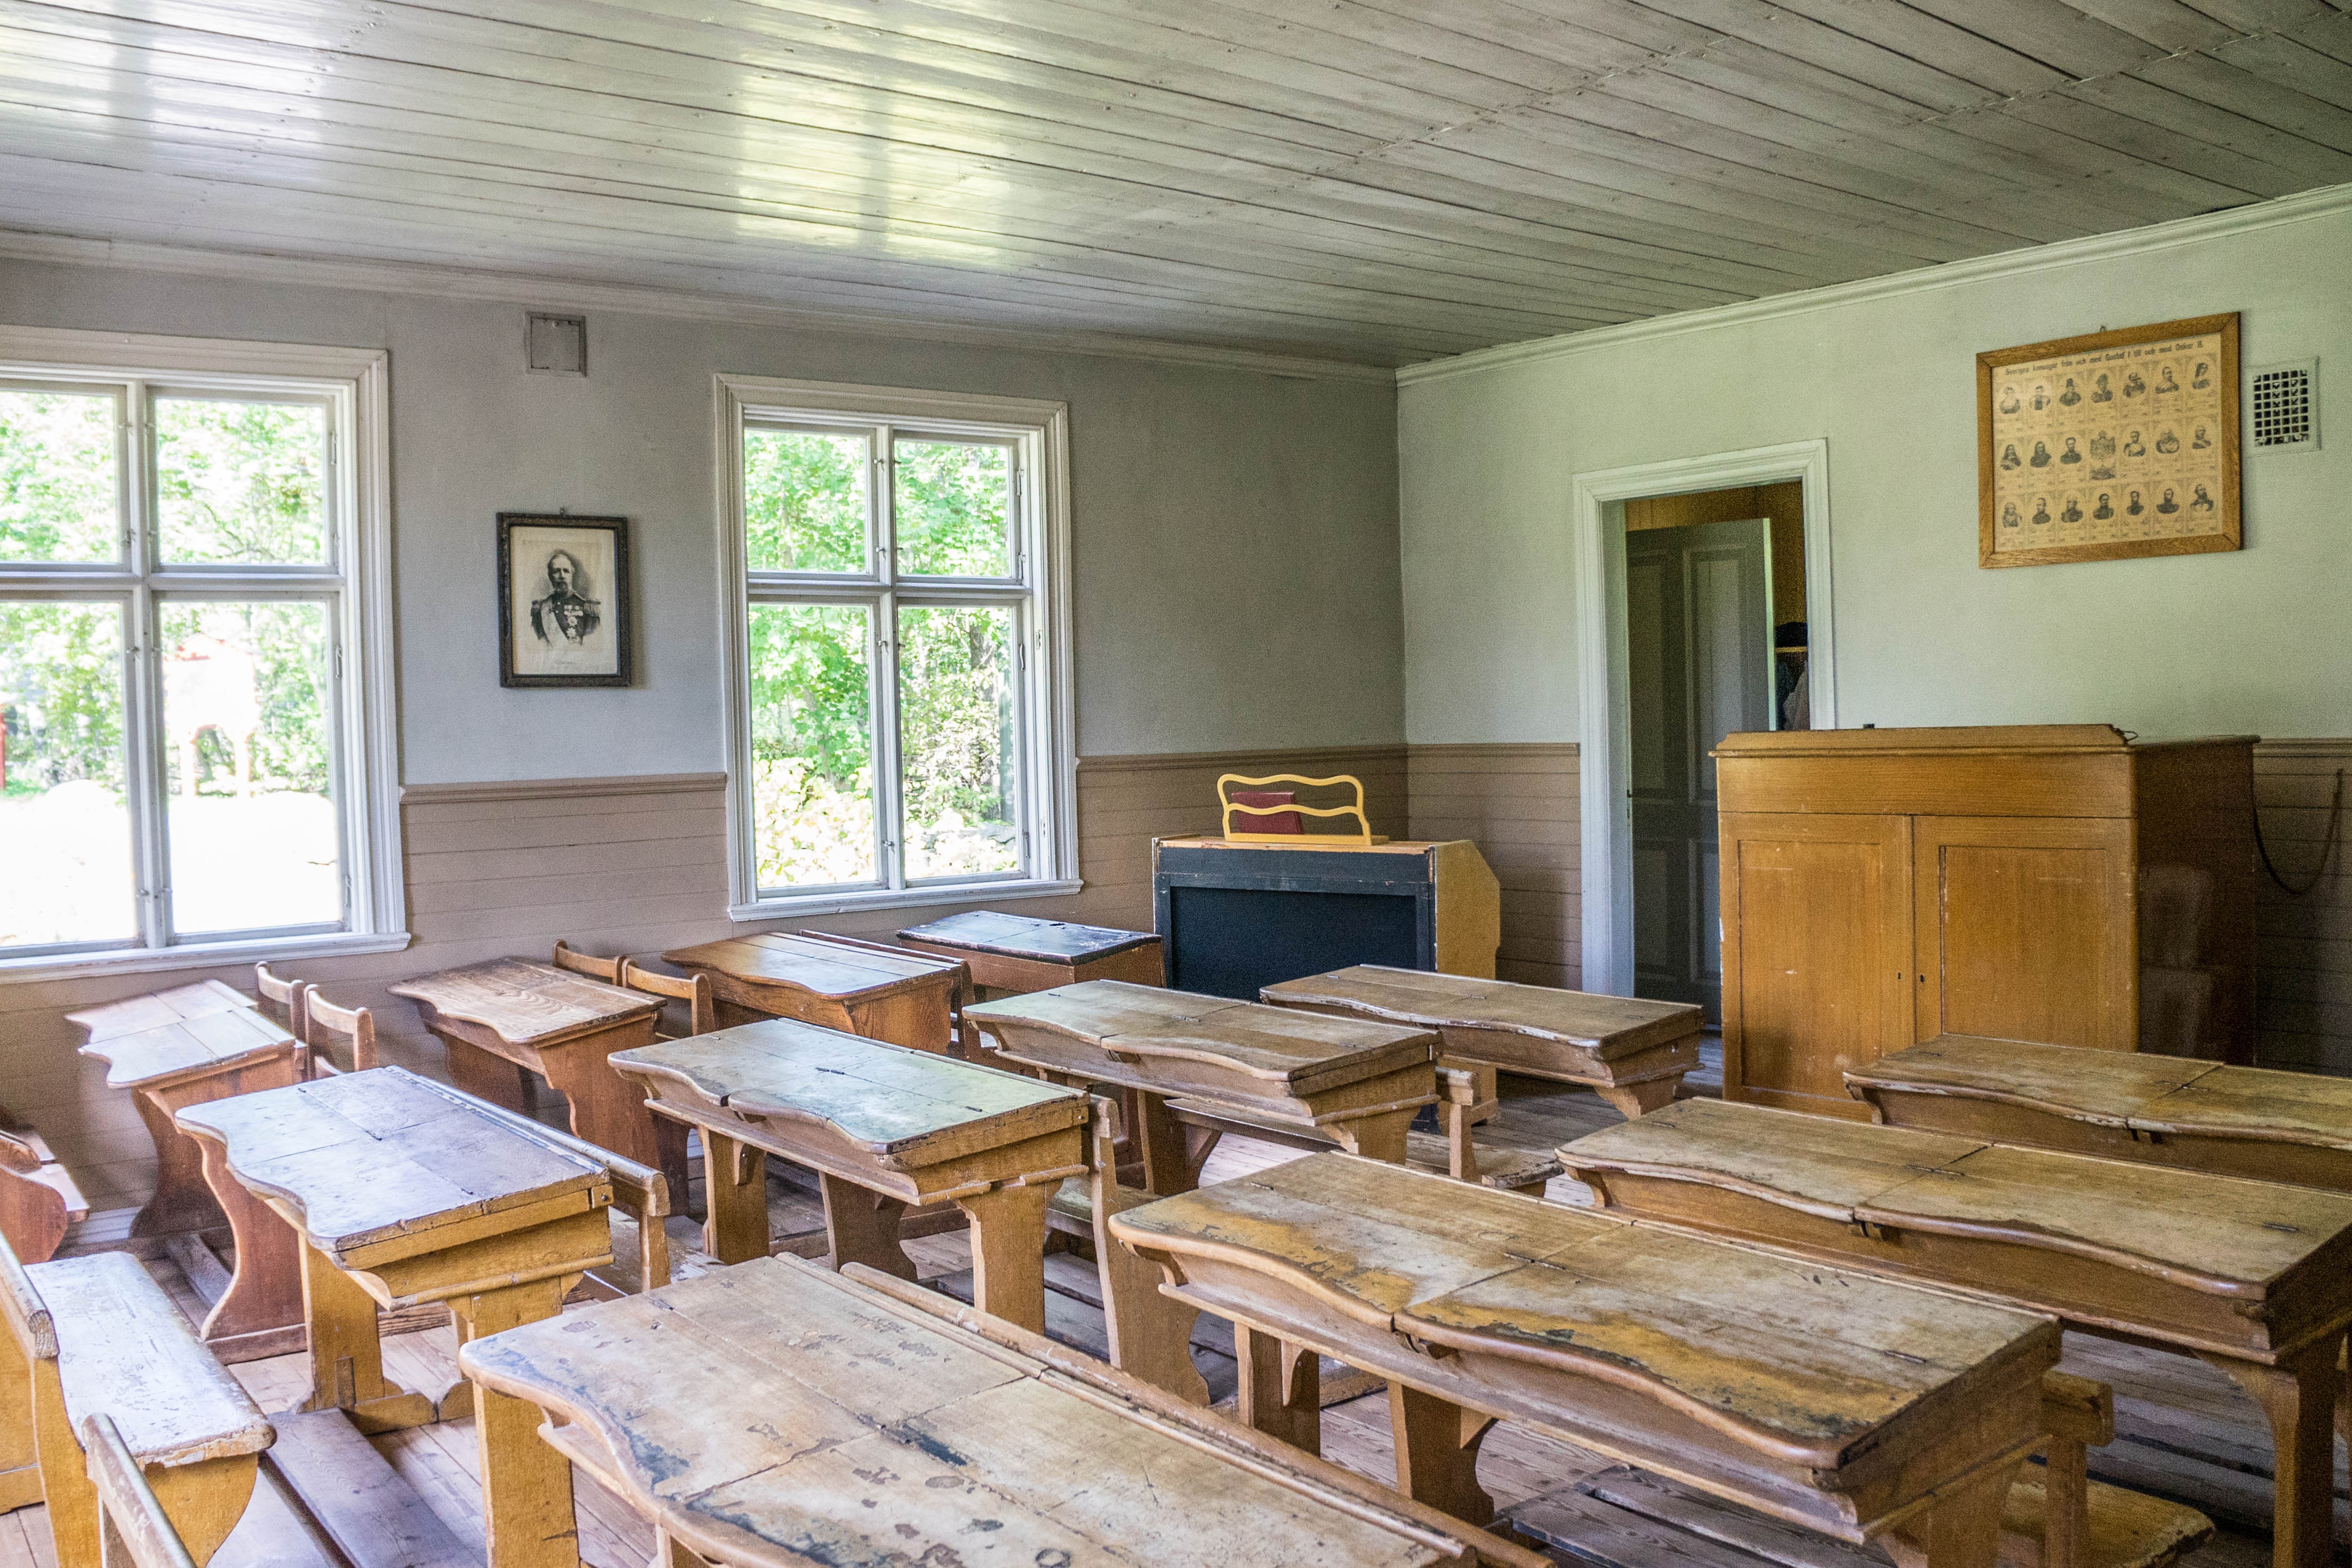
architecture, house, building, home, cottage, indoor, property, living room, room, material, classroom, interior design, farmhouse, sweden, school, estate, stockholm, traditional, scandinavia, swedish, skansen, real estate